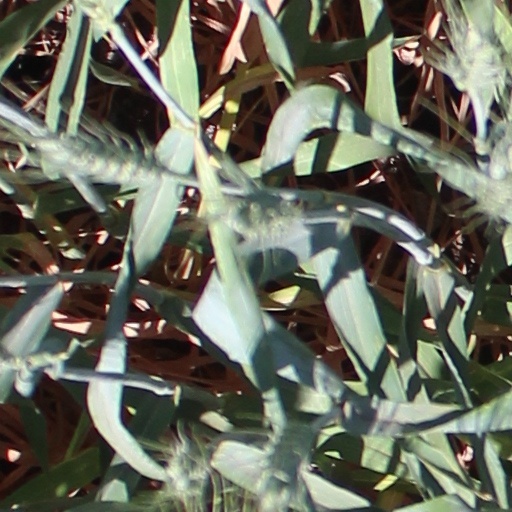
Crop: wheat